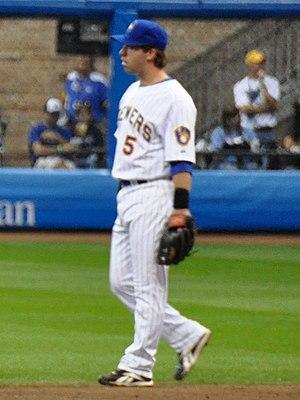
Taylor Green est un troisième but des Ligues majeures de baseball jouant pour les Brewers de Milwaukee.